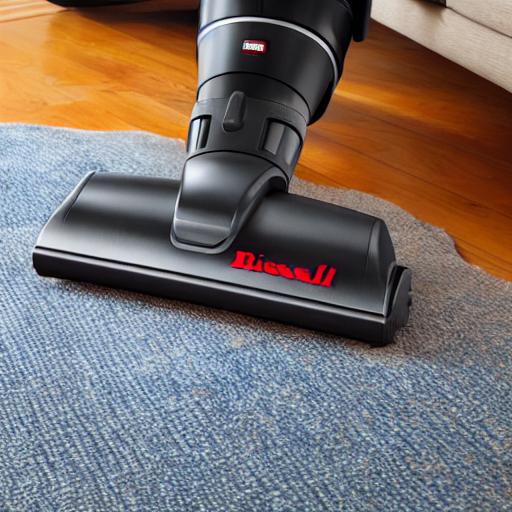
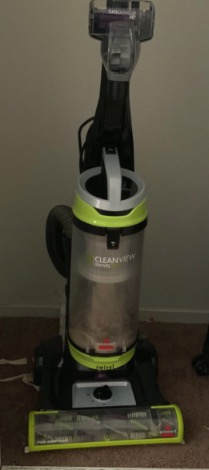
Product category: items_vacuum
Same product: no